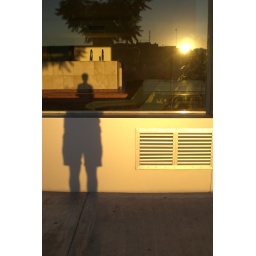
Taken looking into the window of a waterfront bar in Puerta Madero, Buenos Aires